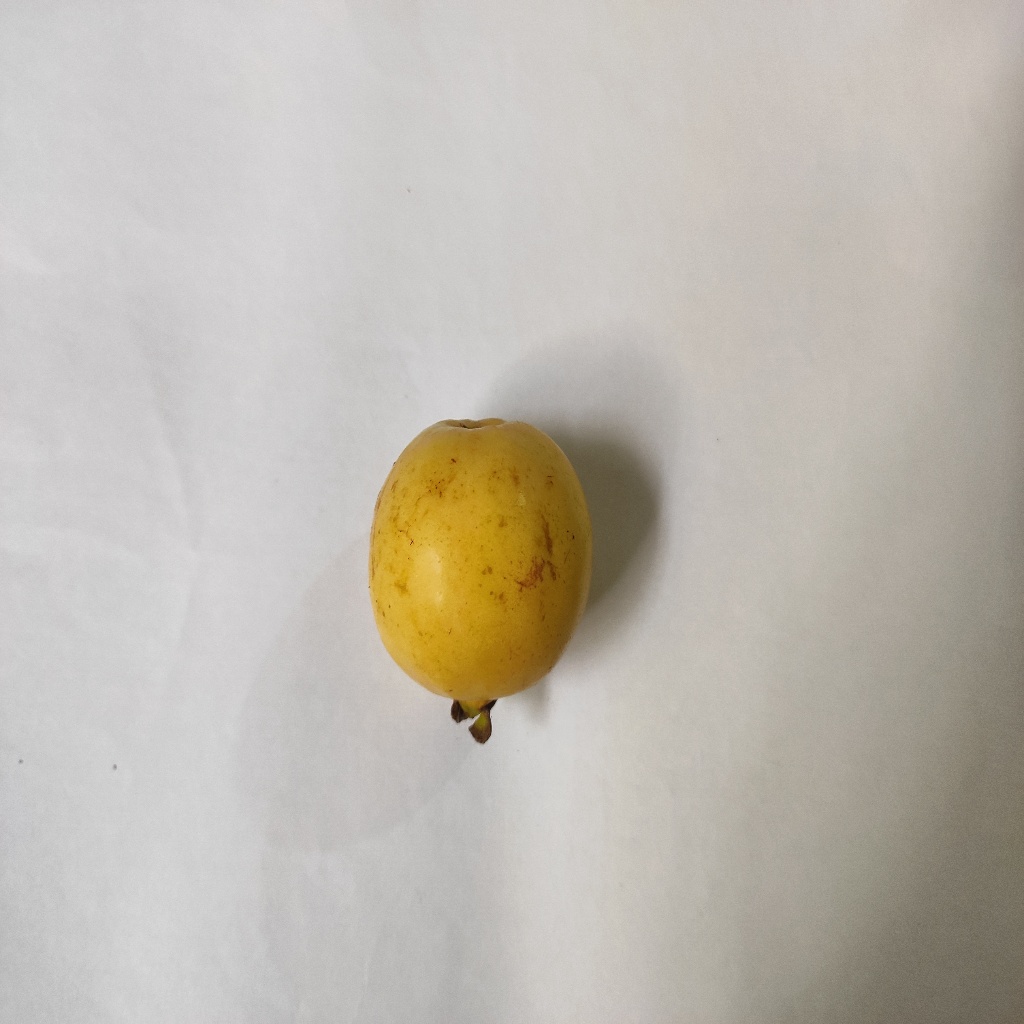
Crop: guava
Quality class: Class_A